Simarouba amara

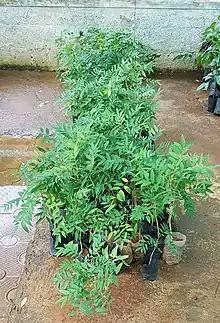
saplings

The seeds of "S. amara" are dispersed by vertebrates, mainly large birds and mammals, including chachalacas, flycatchers, motmots, thrushes, howler monkeys, tamarins and spider monkeys. Leaf cutter ants have also been observed to disperse the seeds and dense seedling carpets form in areas where they dump waste material but most of the seedlings die and dispersal by the ants is thought to be unimportant in determining the long-term patterns of recruitment and dispersal. Seeds that are eaten by monkeys are more likely to germinate than seeds that have not. Fruit-eating phyllostomid bats have also been noted to disperse their seeds; this may aid the regeneration of forests as they disperse the seeds of later successional species while they feed on "S. amara".